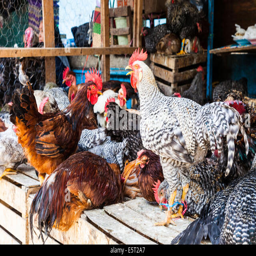
roosters sold on a market